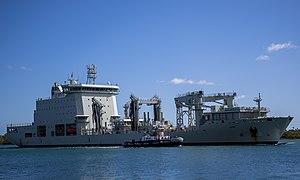
Le MV Asterix est un navire auxiliaire de la Marine royale canadienne. C'est le premier de deux navires commerciaux reconvertis en navires militaires par le Canada dans le cadre du projet Resolve. Il est en service depuis 2018, assigné aux Forces maritimes du Pacifique, sous le Commandement de la Force maritime du Canada des Forces canadiennes et est basé au port d'Esquimalt, en Colombie-Britannique.